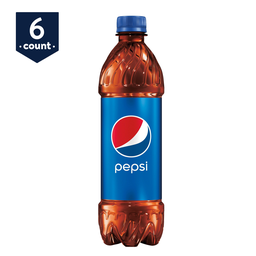
Label: plastic